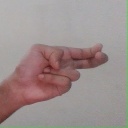
अक्षर: ह